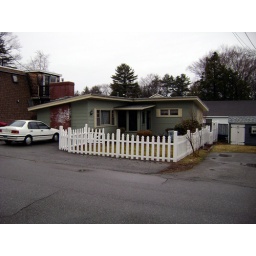
The beach house in York, ME